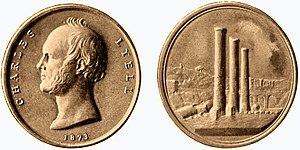
La médaille Lyell est une récompense scientifique dans le domaine de la géologie décernée annuellement par la Geological Society of London depuis 1876.